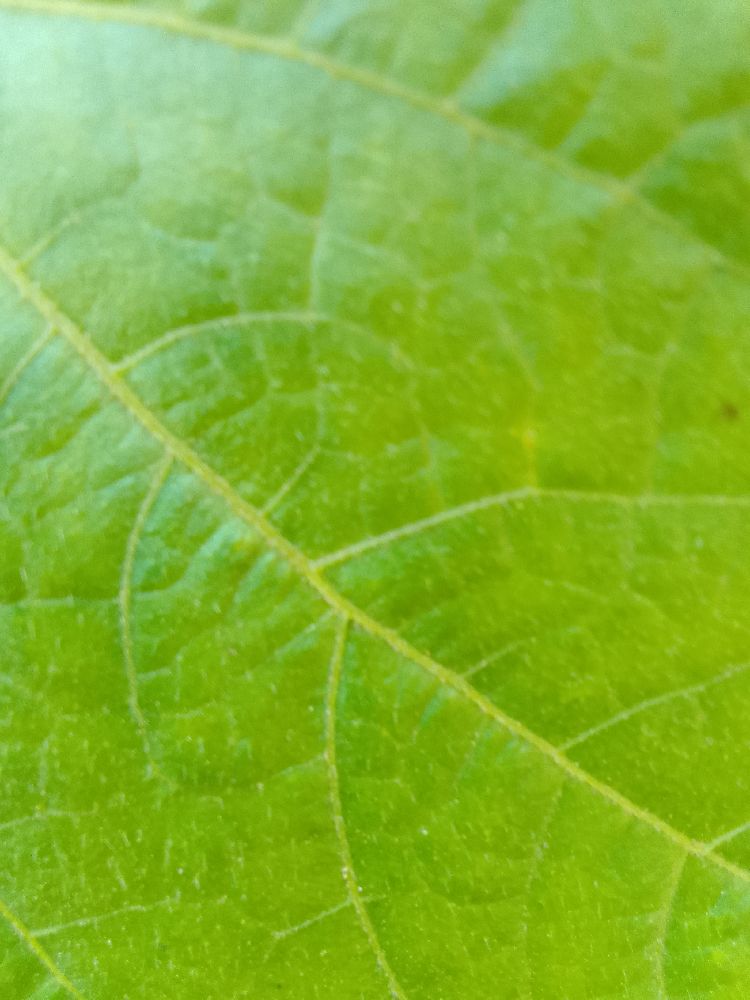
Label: healthy